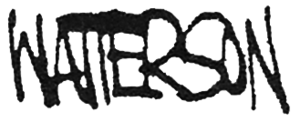
William Boyd Watterson II, connu sous le nom de Bill Watterson, né le 5 juillet 1958 à Washington D.C., est un peintre, scénariste et dessinateur de bande dessinée américain. Il est connu pour la série humoristique Calvin et Hobbes, bande dessinée de type comic strip au succès international.